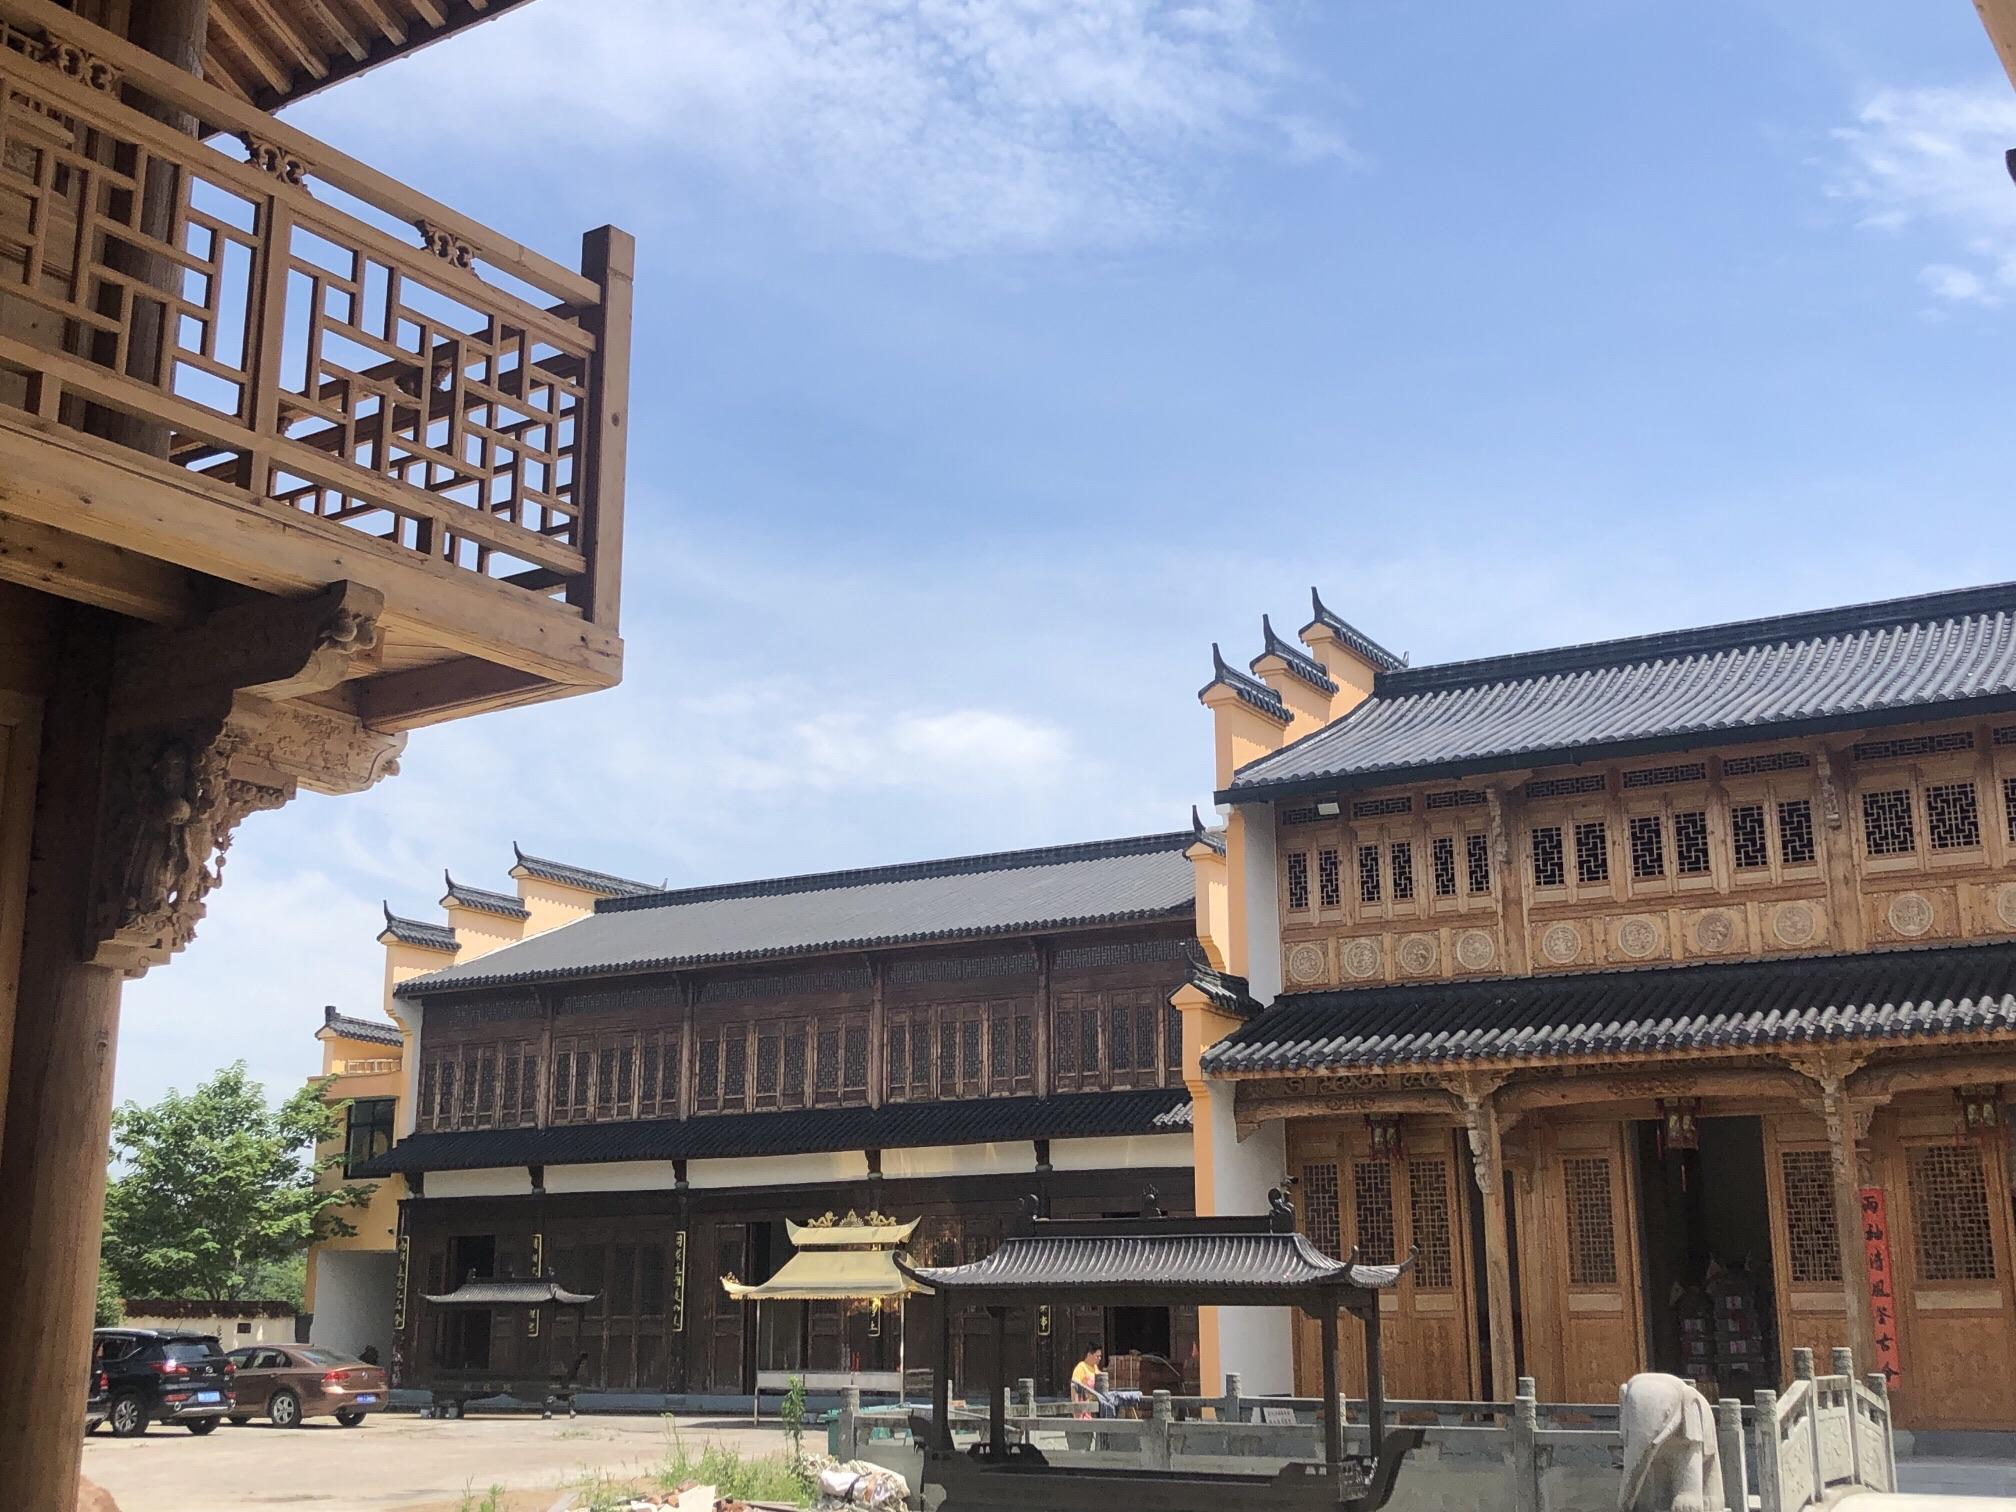
地标名称：义乌市蜀山寺
所在城市：金华市·义乌市